Comstock Tract Buildings

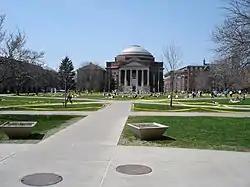
Hendricks Chapel on the Quad

The Comstock Tract Buildings of Syracuse University are a set of buildings that were listed on the National Register of Historic Places in 1980.